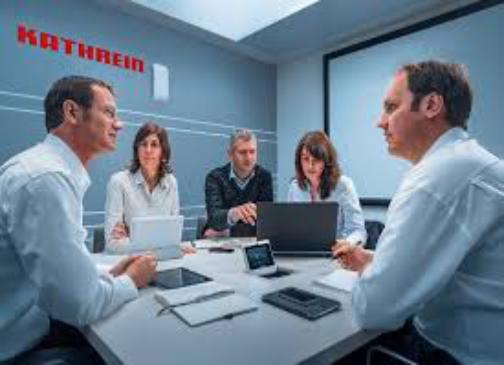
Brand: Kathrein
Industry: Electronic